HMAS Sydney (1912)

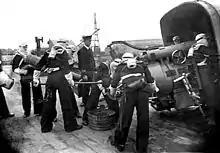
Loading of a 6-inch gun at Portsmouth in January 1919

The cruiser's main armament was made up of eight single BL 6-inch Mark XI guns. Secondary and anti-aircraft armament consisted of a single quick-firing high-angle anti-aircraft gun and ten 0.303-inch machine guns (eight Lewis guns and two Maxim guns). Two 21-inch torpedo tubes were fitted, with a payload of seven torpedoes carried. Two hydraulic-release depth charge chutes were carried for anti-submarine warfare. A single 12-pounder 8-cwt field gun and four 3-pounder Hotchkiss saluting guns rounded out the armament. Armour plating consisted of side belts thick amidships, tapering to thick at the bow and stern, along with protective decking over the engineering and magazine spaces, and an armoured conning tower.